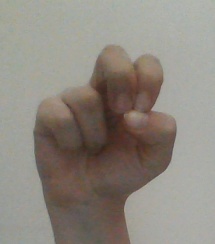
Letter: gaaf